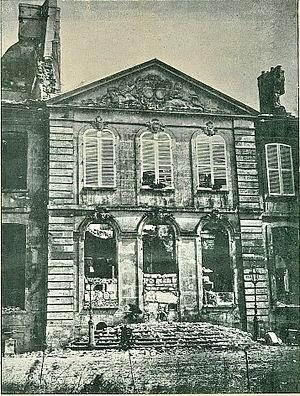
Drancy est une commune française de la Métropole du Grand Paris située dans le département de la Seine-Saint-Denis en région Île-de-France. Ses habitants sont appelés les Drancéens.
Le siège de Paris de 1870-1871 est un épisode de la guerre franco-prussienne de 1870-71, sa chronologie permet d'appréhender l'histoire de ce siège par les événements selon leur ordre temporel dans la ville de Paris mais également dans l'ensemble des départements d'Île-de-France.
La deuxième bataille du Bourget eut lieu le 21 décembre 1870, pendant la guerre franco-prussienne.